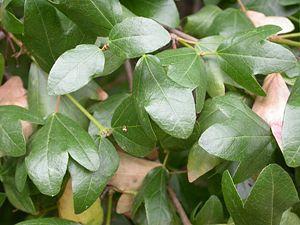
L'Érable de Crète est une espèce d’arbres de la famille des Sapindaceae. C’est, avec Acer paxii, un des seuls érables à ne pas perdre ses feuilles en hiver.